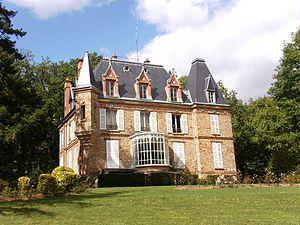
L'Île-de-France est une région historique et administrative française. Il s'agit d'une région très fortement peuplée, qui représente à elle seule 18,8 % de la population de la France métropolitaine sur seulement 2,2 % de sa superficie, ce qui en fait la région la plus peuplée et la plus densément peuplée de France. Ses habitants sont appelés les Franciliens. Parfois désignée improprement comme la « région parisienne », elle est fortement centralisée sur l'agglomération parisienne, qui s'étend sur 23,7 % de la surface régionale, mais où habite 88,6 % de sa population. L'aire urbaine de Paris recouvre, quant à elle, la quasi-totalité de la superficie francilienne et des portions de régions limitrophes.
Le château d'Ardenay est un château français situé dans la commune de Palaiseau, dans l'ancienne province du Hurepoix aujourd'hui département de l'Essonne et la région Île-de-France, en bordure du plateau de Saclay dominant la basse vallée de Chevreuse à dix-huit kilomètres au sud-ouest de Paris.
Palaiseau est une commune française située à dix-huit kilomètres au sud-ouest de Paris, sous-préfecture du département de l’Essonne, dans la région Île-de-France.